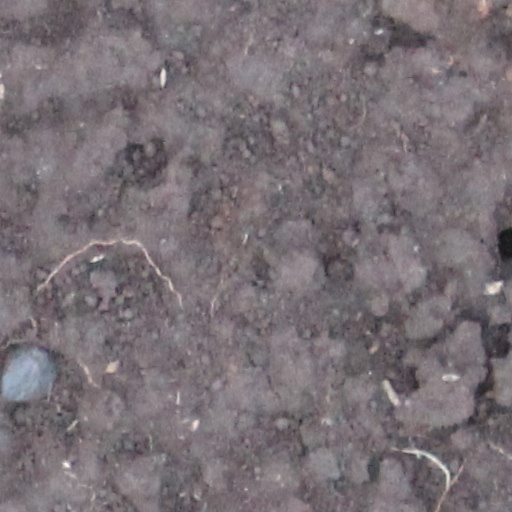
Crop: wheat